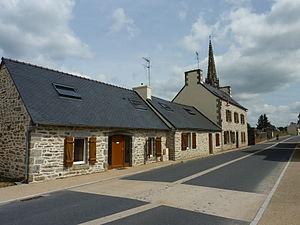
Brennilis: dans le bourg, maisons et église
Brennilis [bʁεnilis] est une commune du département du Finistère, dans la région Bretagne, en France. Elle est connue pour son ancienne centrale nucléaire.